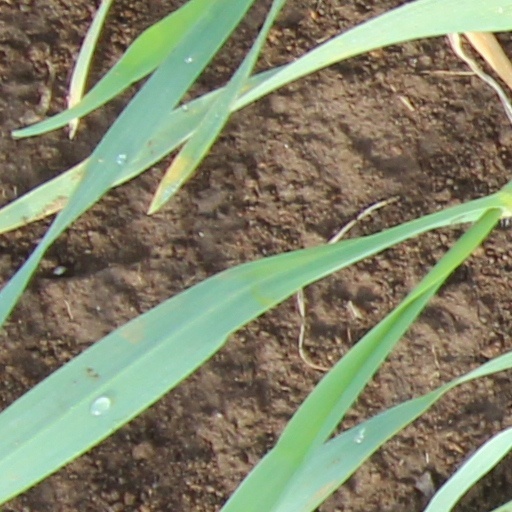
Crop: wheat